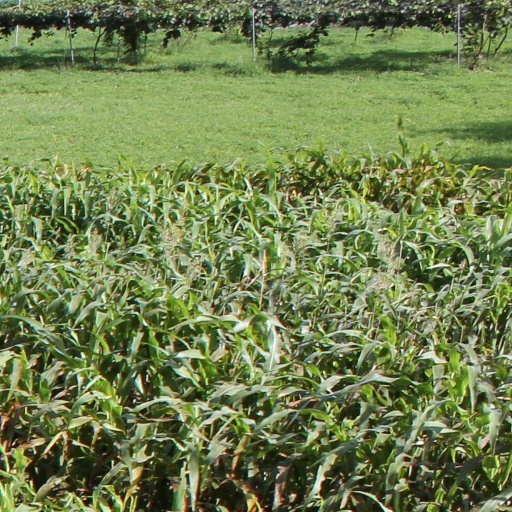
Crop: sorghum